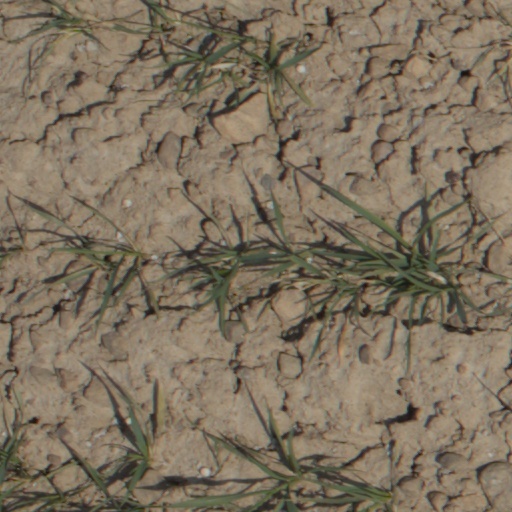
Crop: wheat